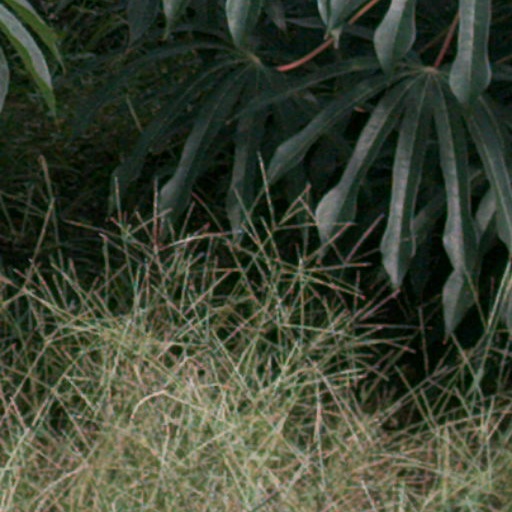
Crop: cassava